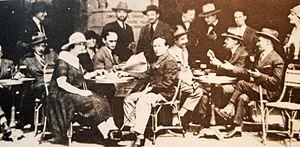
La Rotonde est un café et brasserie du 105, boulevard du Montparnasse à Paris, repris en 1911 par Victor Libion. C'est un des célèbres cafés littéraires, artistiques et intellectuels de Montparnasse.
Kostia Terechkovitch, dit Constantin Terechkovitch, né le 1ᵉʳ mai 1902 dans les faubourgs de Moscou, et mort le 12 juin 1978 à Monaco, est un peintre et graveur français d'origine russe.